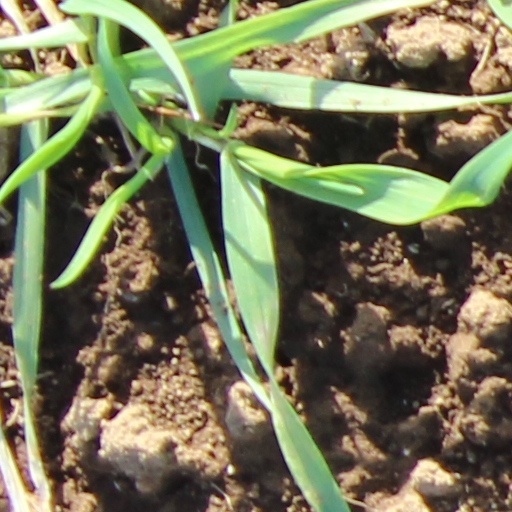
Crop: wheat